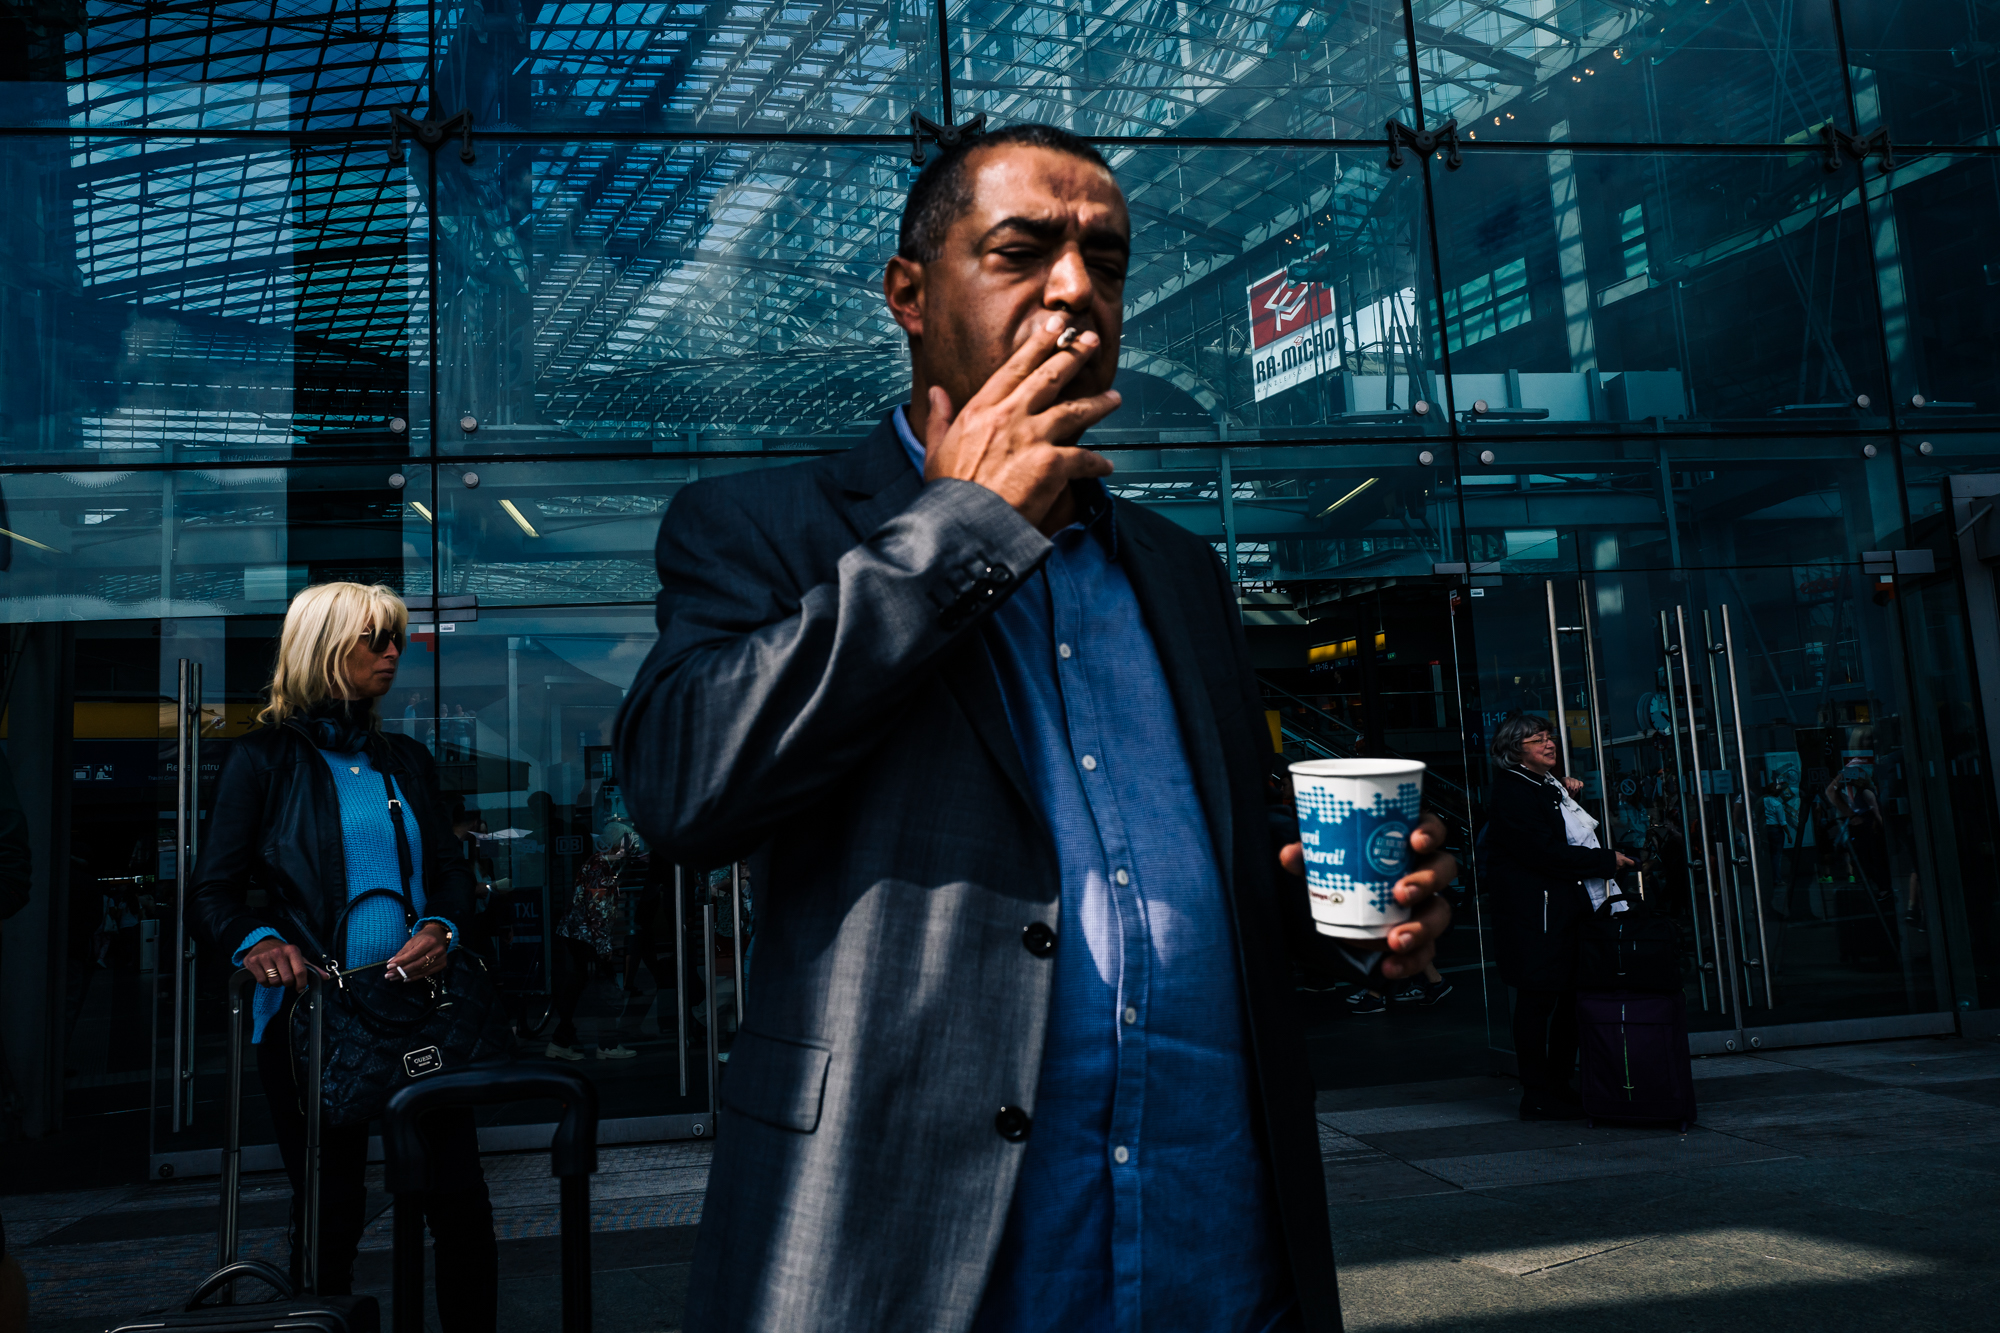
street, urban, film, color, darkness, blue, cigarette, streetphotography, candid, berlin, streetphoto, leica, strase, strasenfotografie, leicaq, strasenfoto, streetpassionaward, chriscandid, schirrmacher, screenshot